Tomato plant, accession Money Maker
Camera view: vertical (180 deg); turntable rotation: 150 degrees
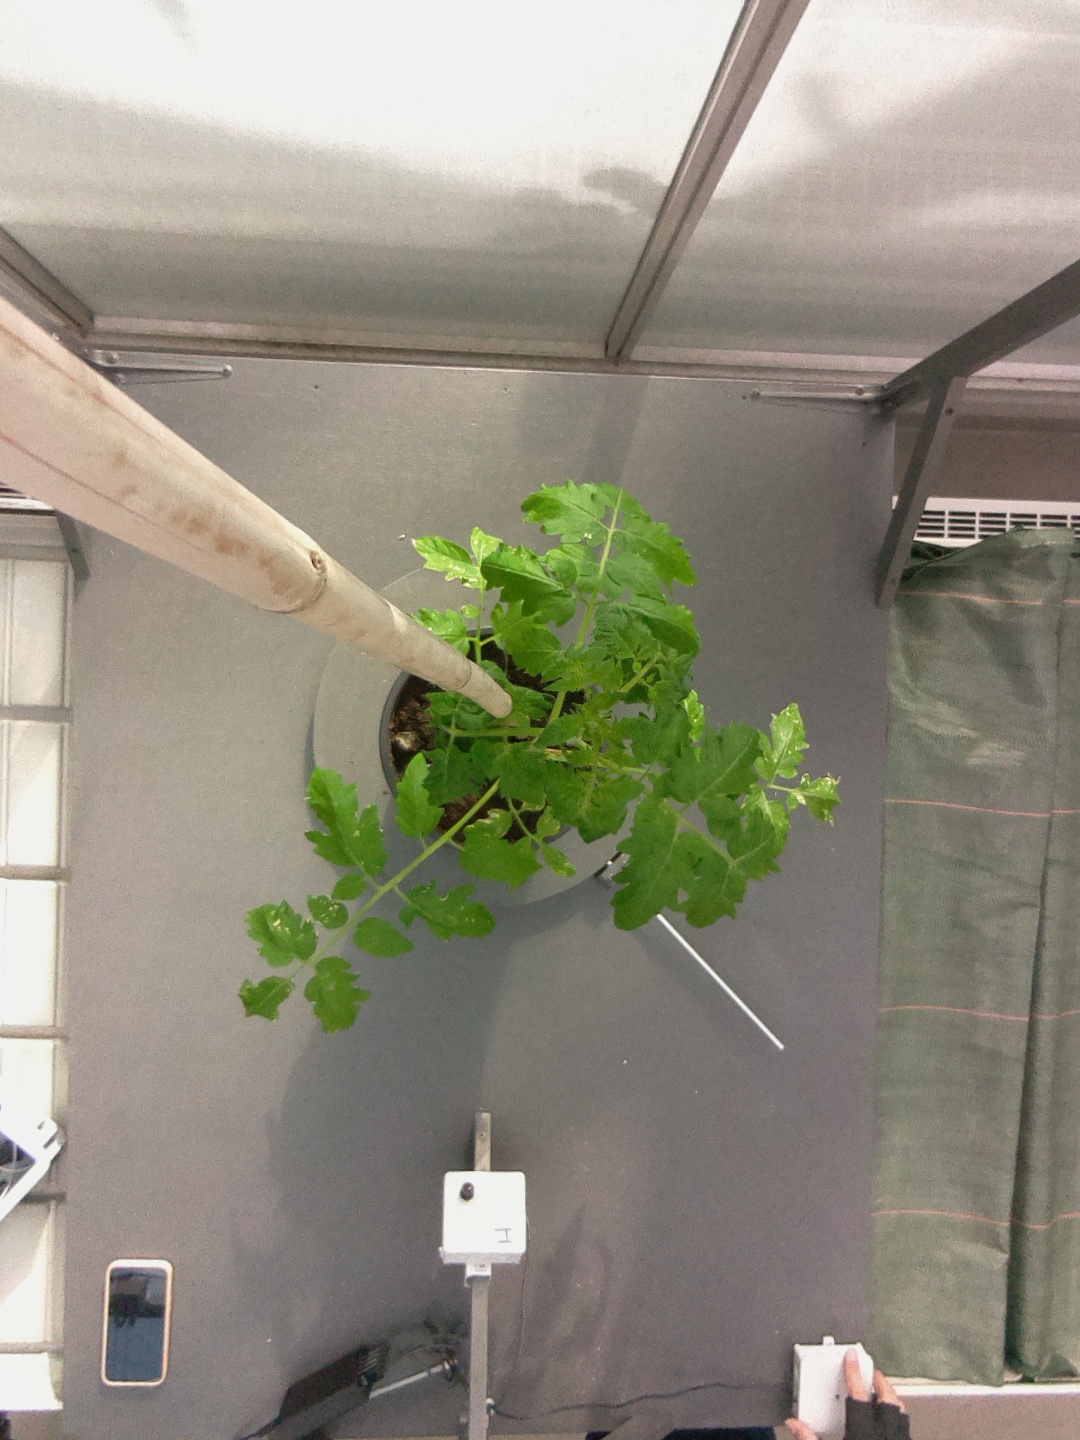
BBCH growth stage 14: 8 of true leaves visible